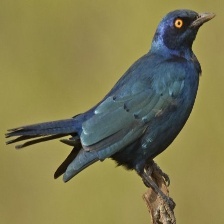
Species: CAPE GLOSSY STARLING
Scientific name: LAMPROTORNIS NITENS